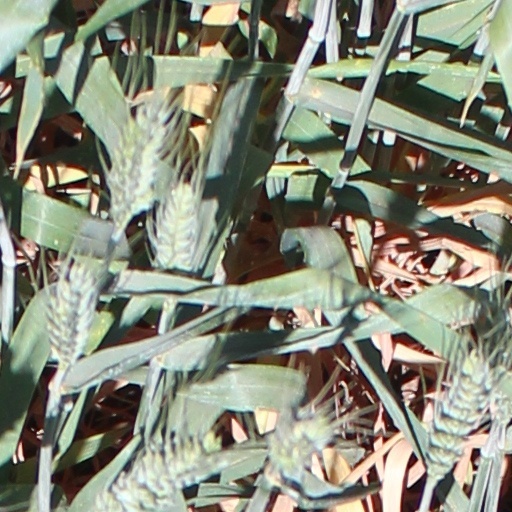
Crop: wheat